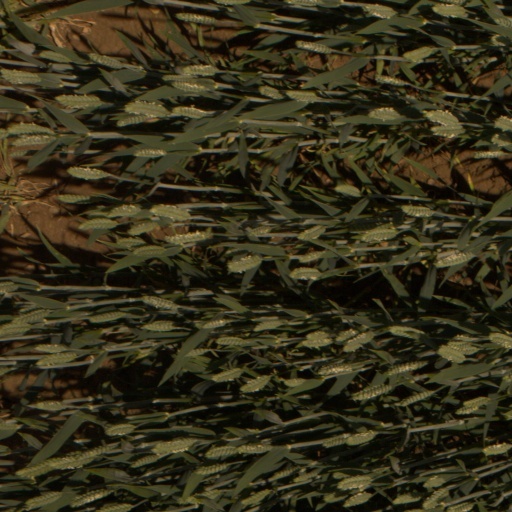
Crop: wheat